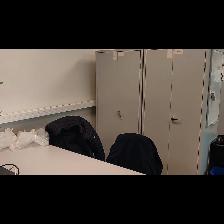
Label: NonHuman